Chelcee Grimes

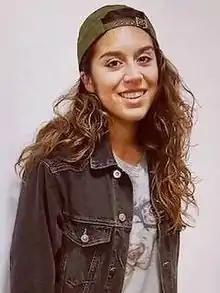
Grimes in October 2016

Chelcee Maria Grimes (born 8 May 1992) is an English singer, songwriter, television presenter, and footballer. She has written songs for Kylie Minogue, Dua Lipa, Blackpink, Kesha, Olly Murs, Jonas Blue, Louisa, the Saturdays, and Tom Walker. Grimes also hosted several football television shows and was a commentator for the semi-finals of the Eurovision Song Contest 2021.